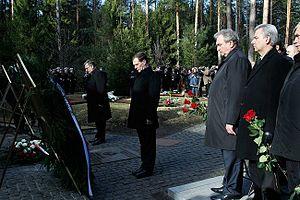
Le massacre de Katyń est l'assassinat de masse, par la police politique de l’Union soviétique, au printemps 1940 dans la forêt de Katyń, de plusieurs milliers de Polonais, essentiellement des officiers d'active et de réserve, et de divers autres membres des élites polonaises considérées comme hostiles à l’idéologie communiste.